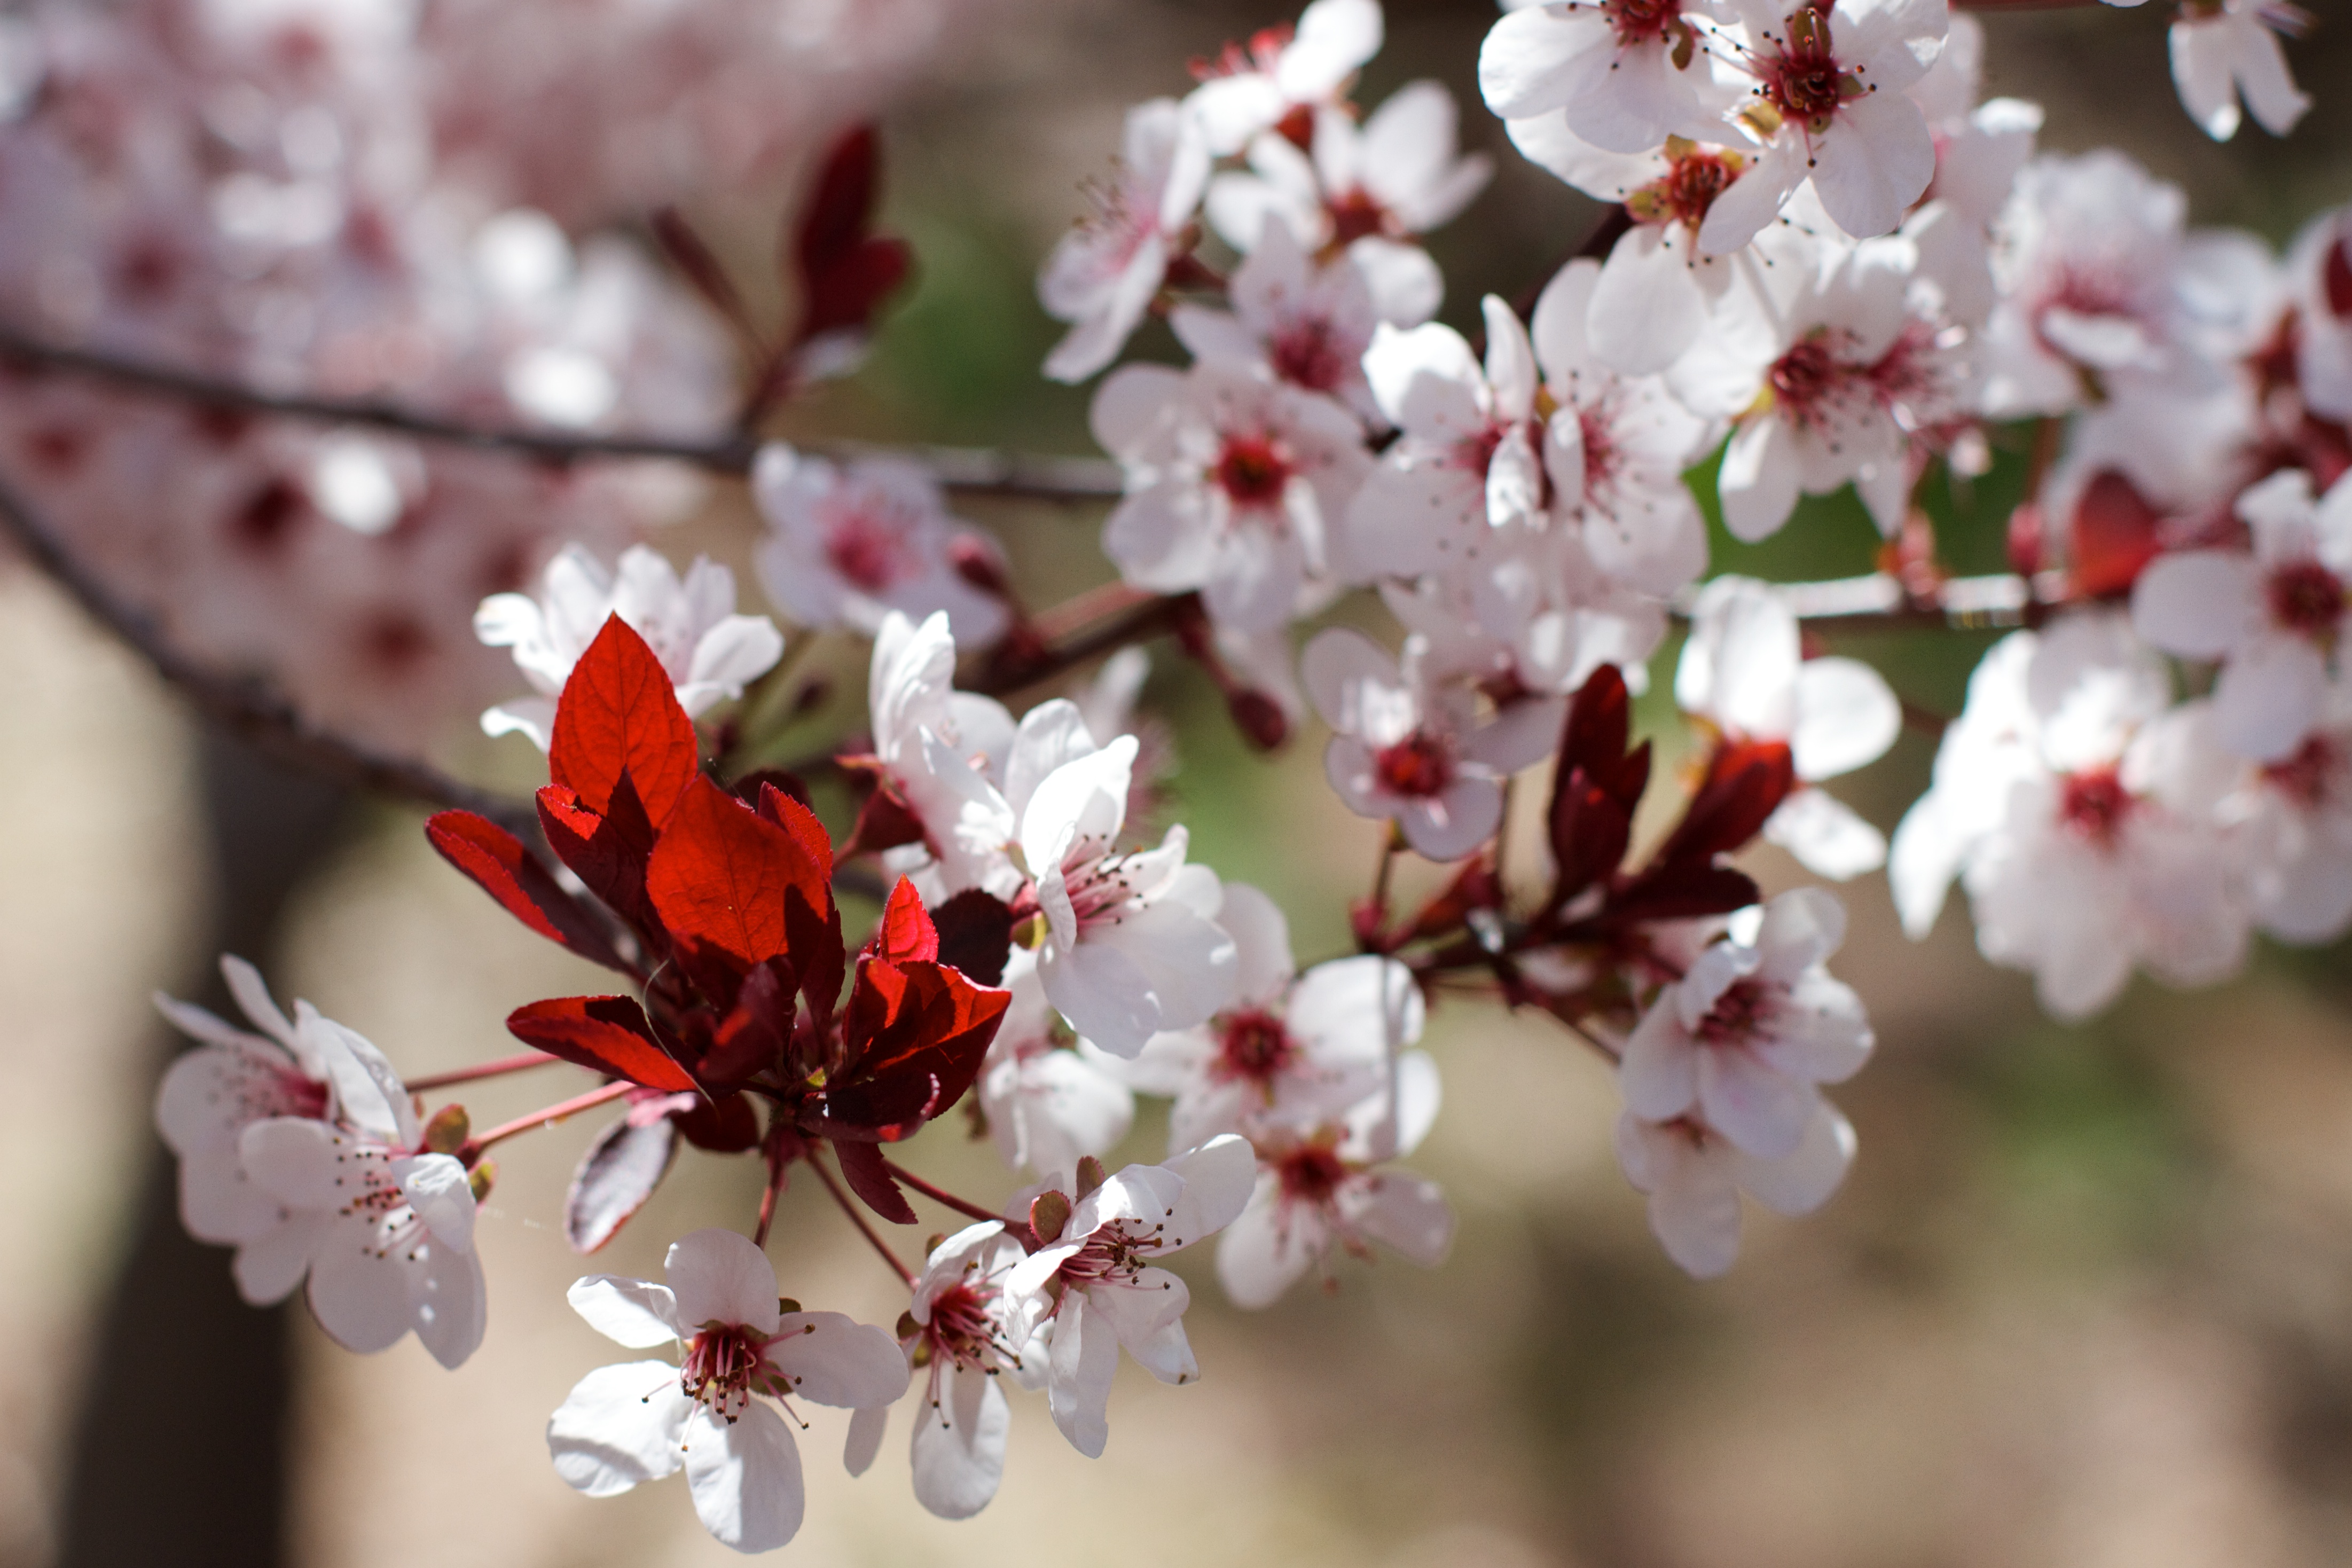
branch, blossom, plant, fruit, flower, petal, food, spring, produce, flora, season, cherry blossom, shrub, cherry, macro photography, flowering plant, land plant